Murder of Dawn Olanick

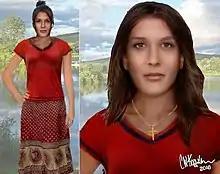
Additional composite of Olanick by Carl Koppelman that also illustrates her clothing

After extensive print media coverage in 1982, Lt. Eric Kranz, the original lead investigator from the Blairstown Police Department, was contacted by HBO regarding the Princess Doe case and asked if the channel could chronicle the case in an upcoming documentary entitled "MISSING". Kranz agreed and the segment was filmed over the course of several weeks. Kranz was shown following leads as they came in. The documentary was notable for containing actual footage of the recovery of Princess Doe's body along with footage shot by HBO of Princess Doe's 1983 funeral. The documentary also contained a segment following the Johnny Gosch disappearance.